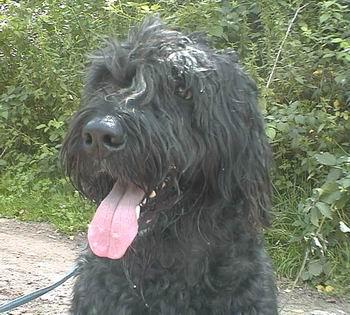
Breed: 233-n000072-Bouvier_des_Flandres